Pilgrims' Way

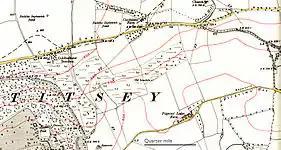
Map of Pilgrims Way near Titsey, Surrey. The upper route, on the brow of the North Downs, is the ancient trackway (note the archaeological finds at the top left); the lower, almost in the valley, is the route surmised by the Ordnance Survey in the 19th century

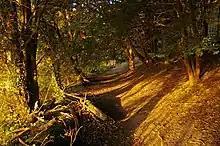
A section of the lower route, eroded into the slope, in Surrey

The prehistoric trackway extended further than the present Way, providing a link from the narrowest part of the English Channel to the important religious complexes of Avebury and Stonehenge, in Wiltshire, where it is known as the Harroway. The way then existed as "broad and ill-defined corridors of movement up to half a mile wide" and not as a single, well-defined track. The route was still followed as an artery for through traffic in Roman times, a period of continuous use of more than 3000 years.